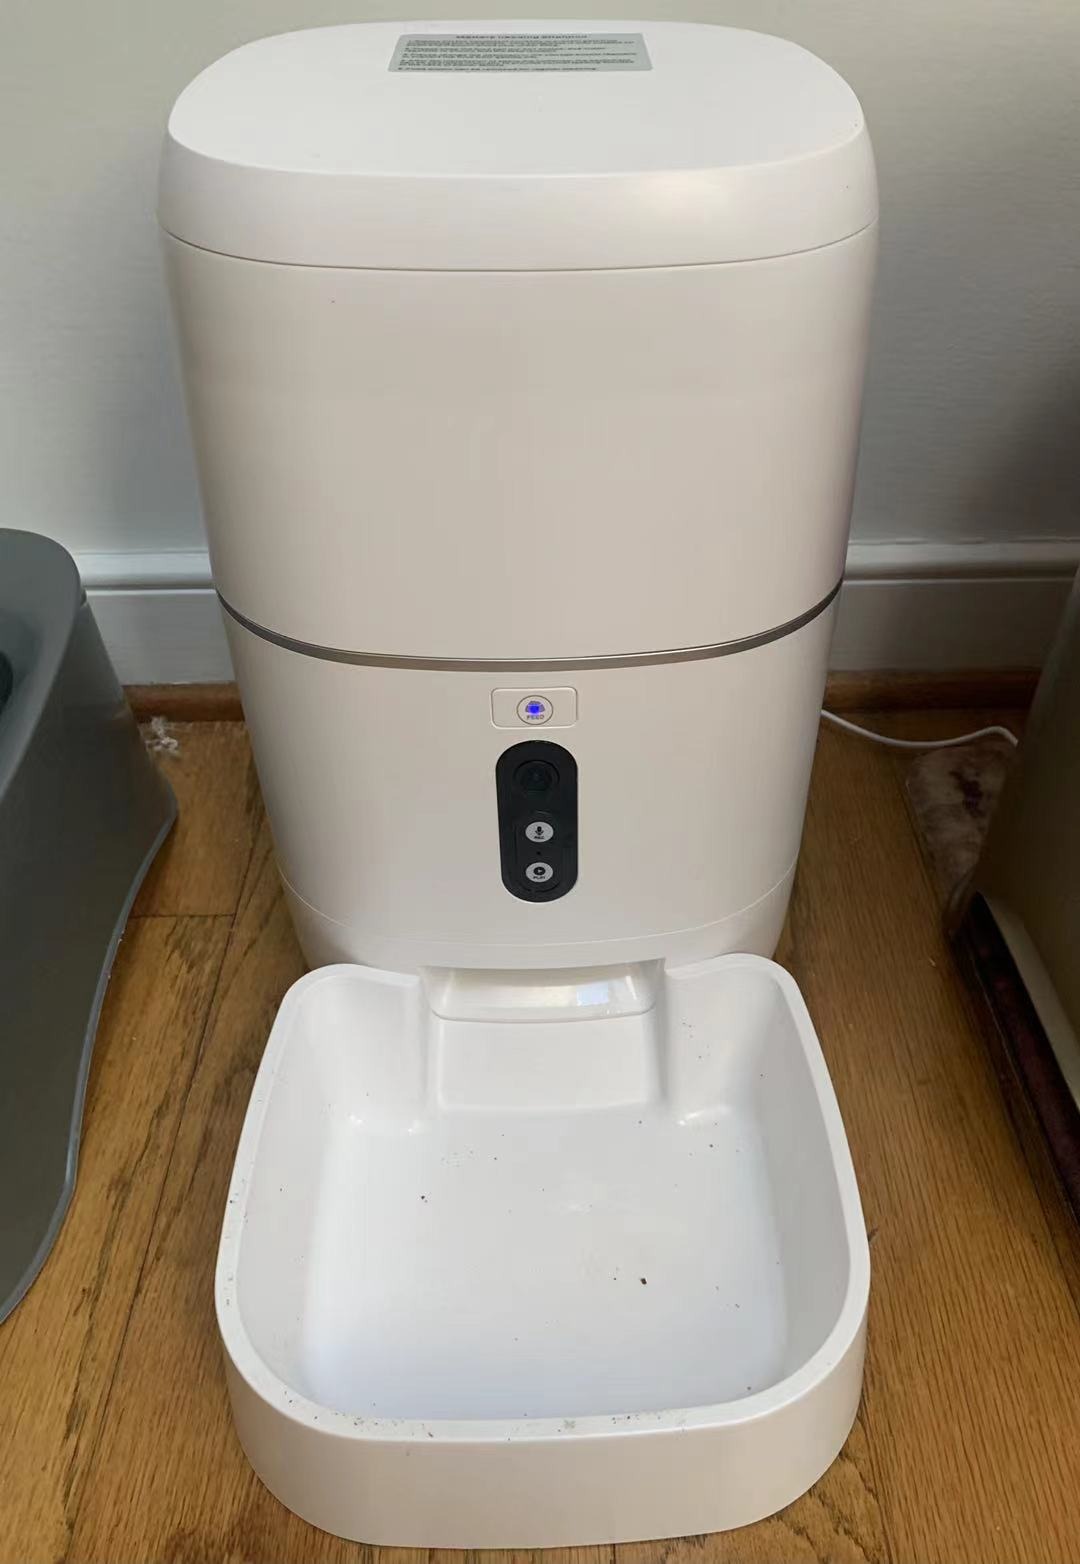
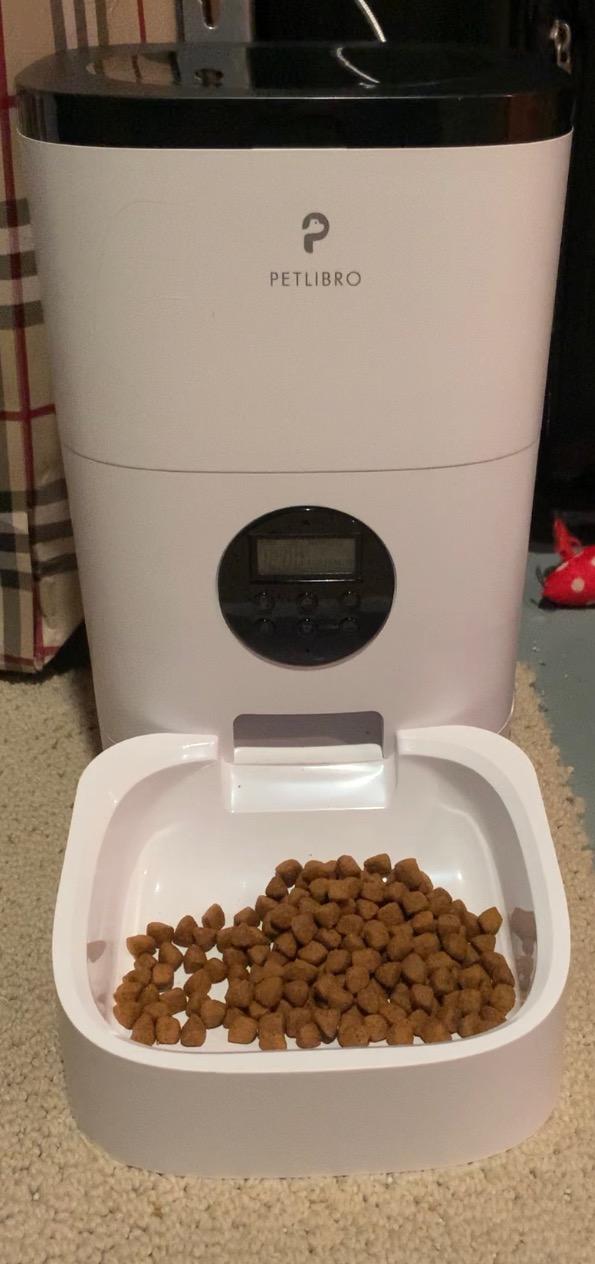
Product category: items_feeder
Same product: no